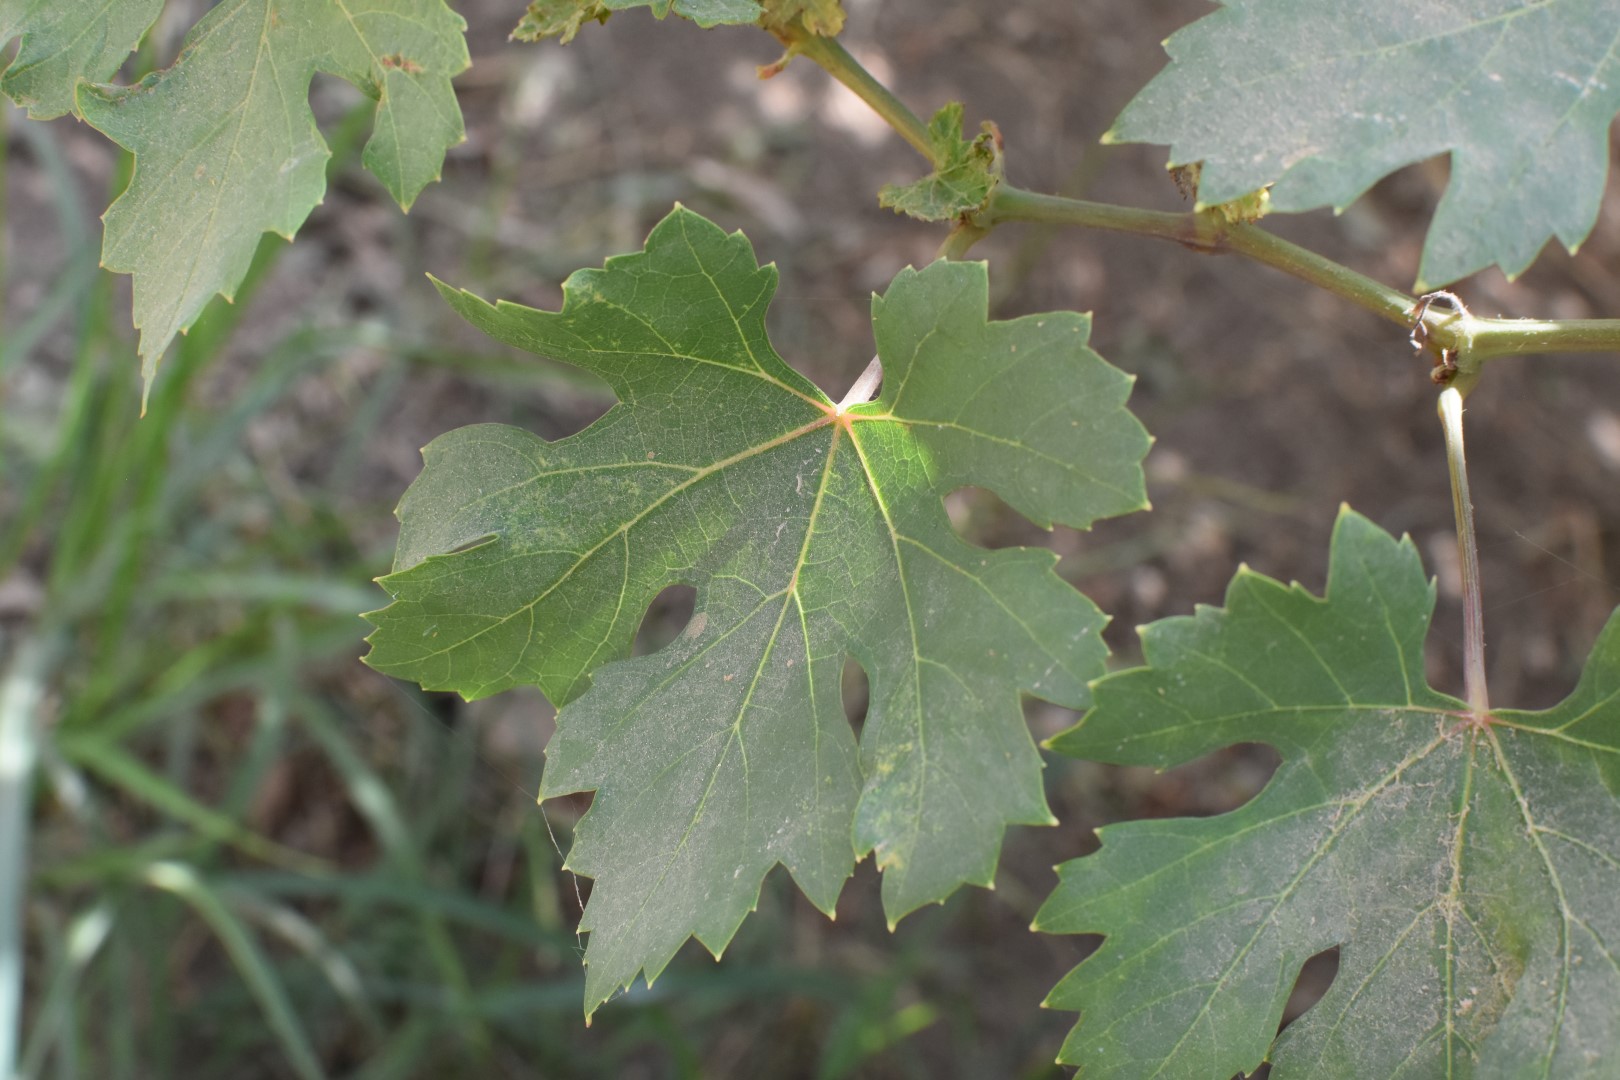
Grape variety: Riasi